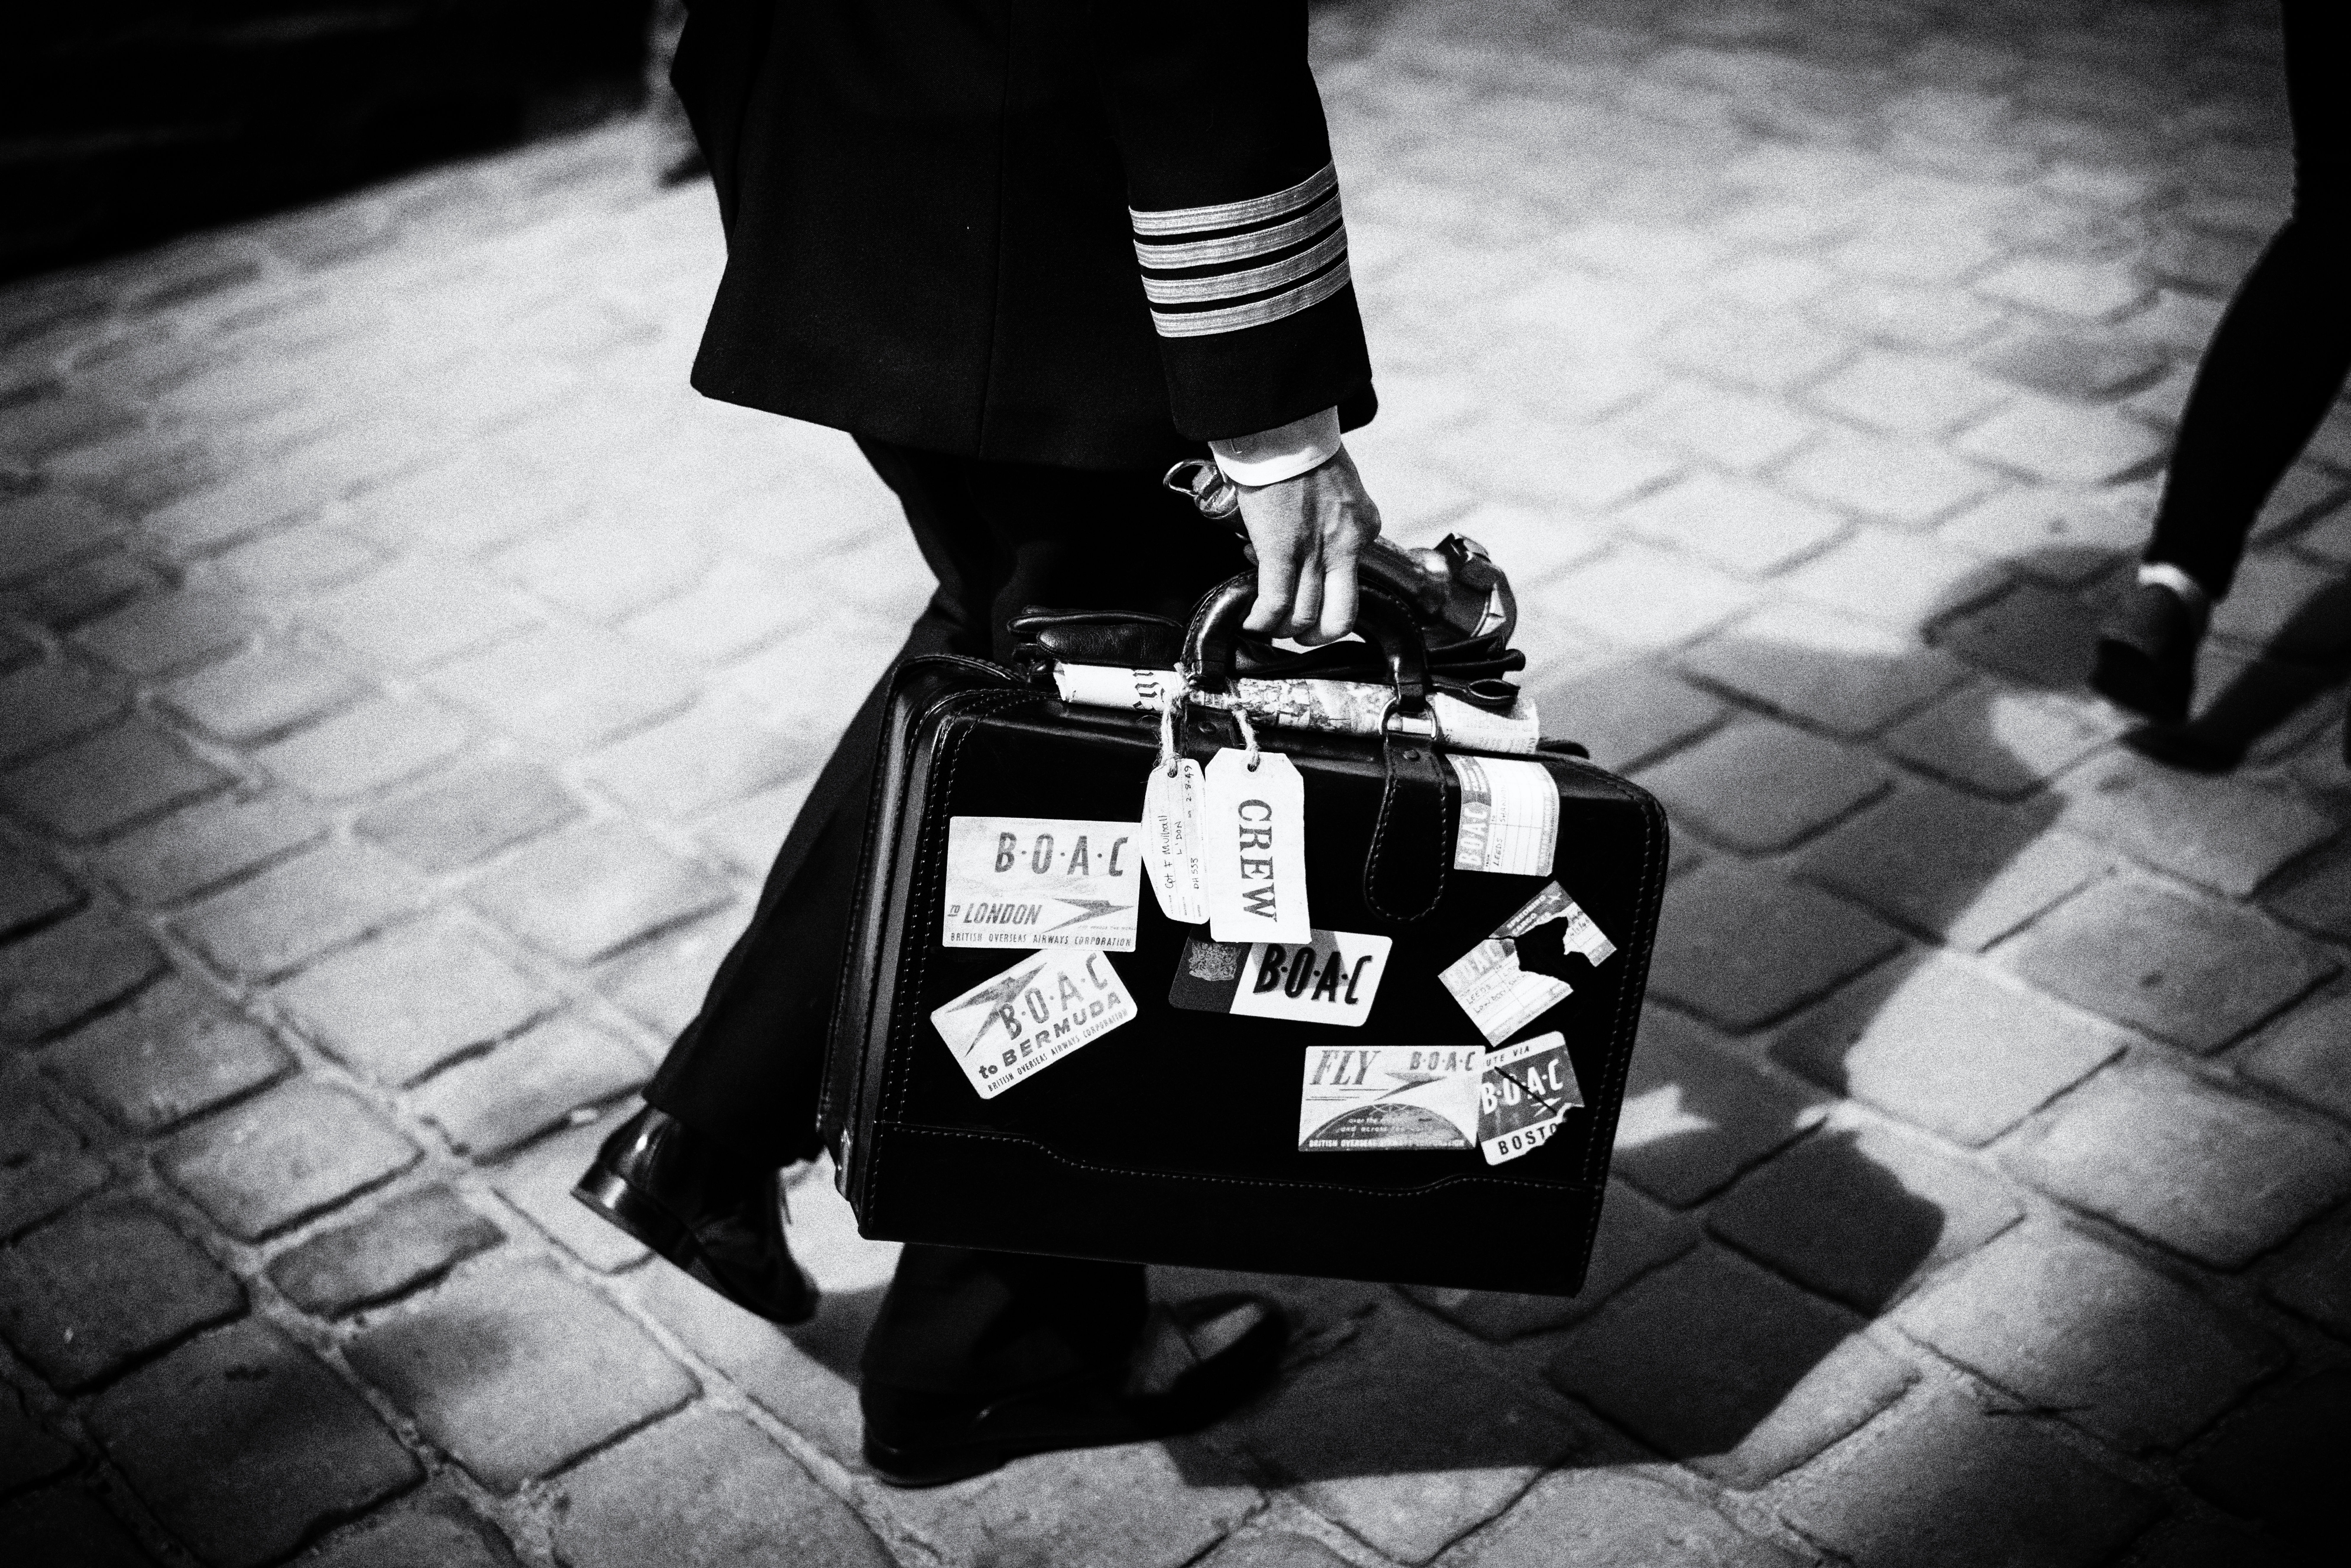
black and white, white, photography, flying, spring, aviation, color, black, monochrome, bw, yorkshire, haworth, 40sweekend, pilot, 40s, boac, cool image, cool, footwear, photograph, i, monochrome photography, film noir, single lens reflex camera